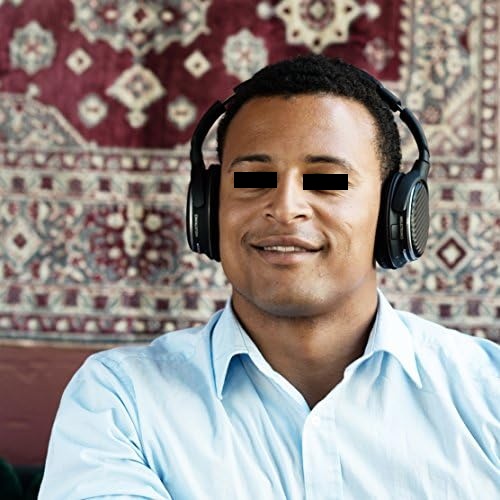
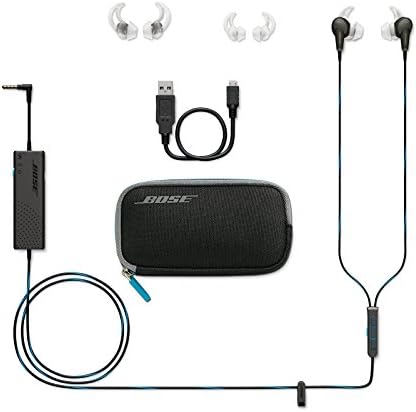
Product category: headphones
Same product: no